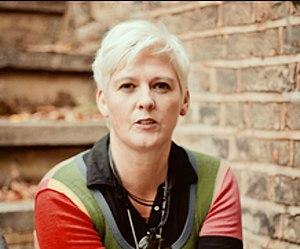
Caroline Bergvall, née à Hambourg en 1962, est une poète, artiste audio-visuelle, éditrice et professeur d'université franco-norvégienne, et enseignante à l'Université de Southampton.